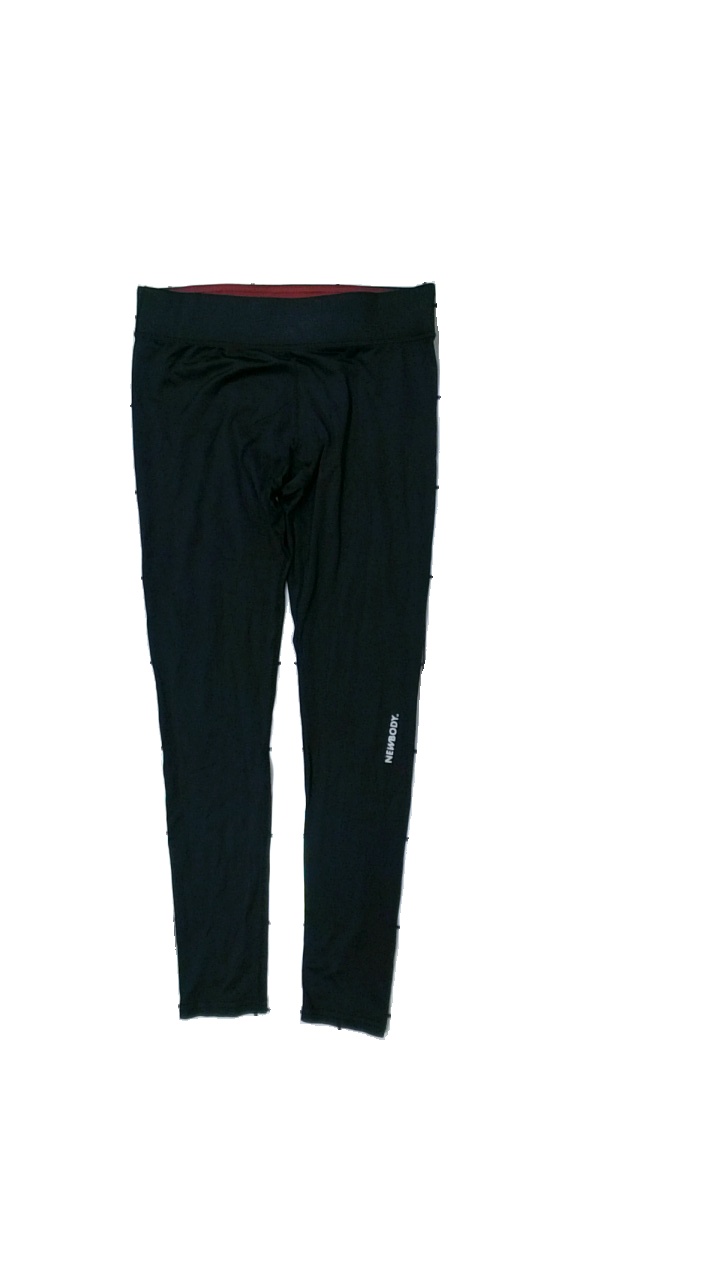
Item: Tights (Ladies)
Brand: Newbody
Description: tränings tights
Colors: Black
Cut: Tight
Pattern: Logo print
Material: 100% nylon
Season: All
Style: Sports
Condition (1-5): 4
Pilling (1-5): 4
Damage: lite nopprigt
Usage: Reuse
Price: <50